American Legion Building (Spartanburg, South Carolina)

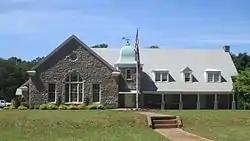

The American Legion Building in Spartanburg, South Carolina is a Colonial Revival building that was designed by architects Lockwood, Greene and Company and was built in 1937.